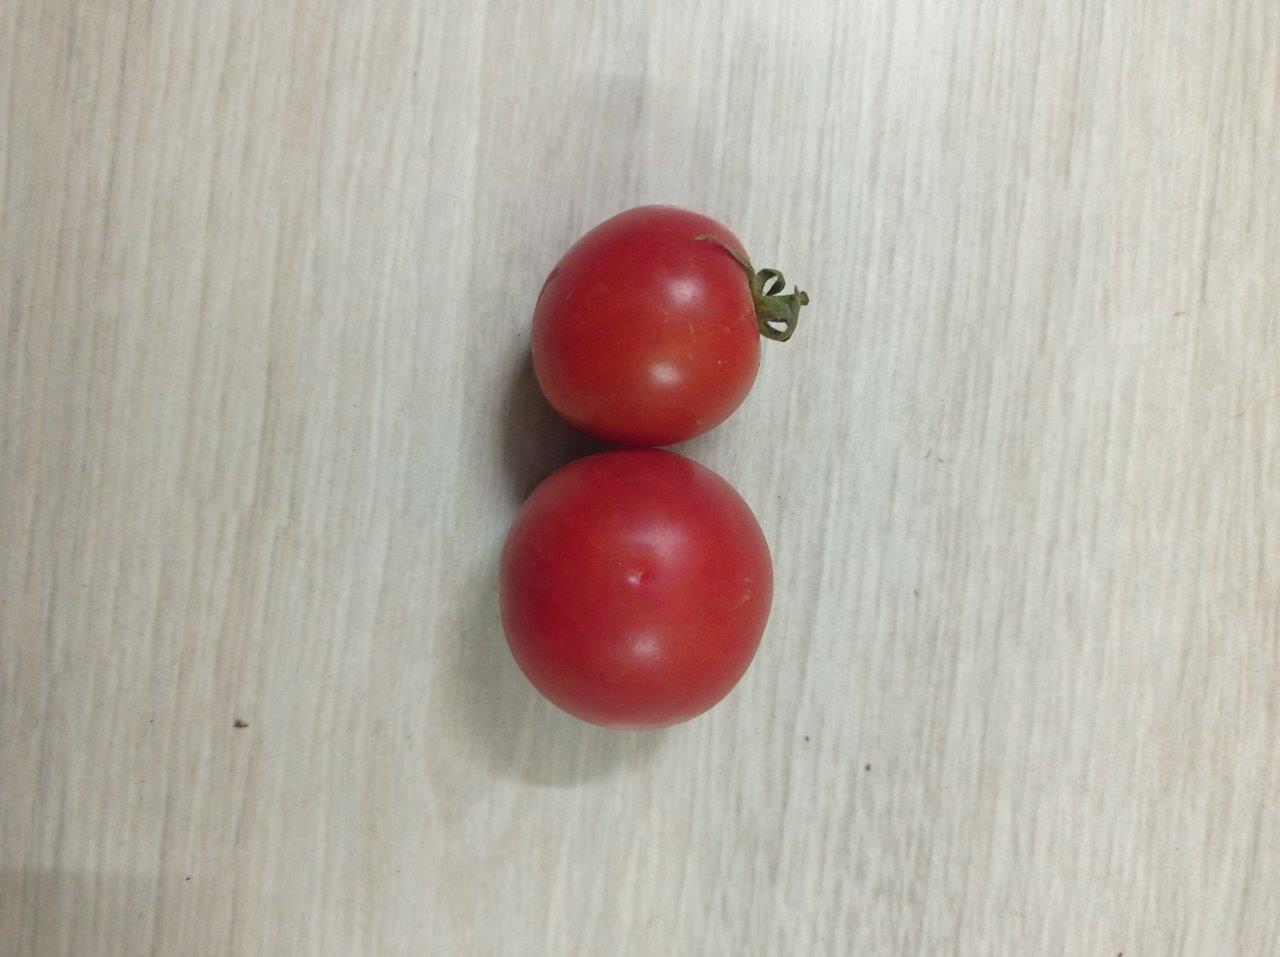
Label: Fresh